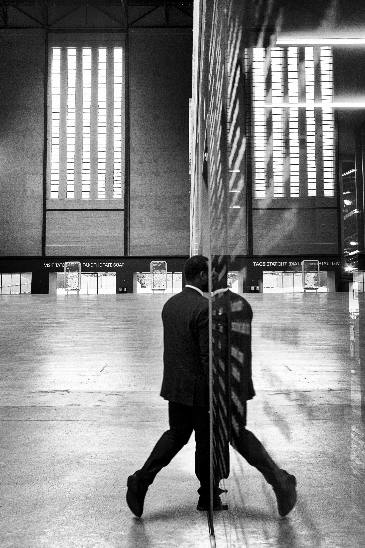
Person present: Yes